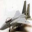
Label: airplane